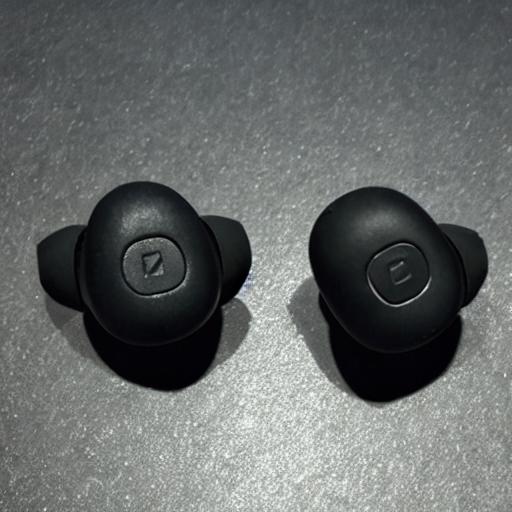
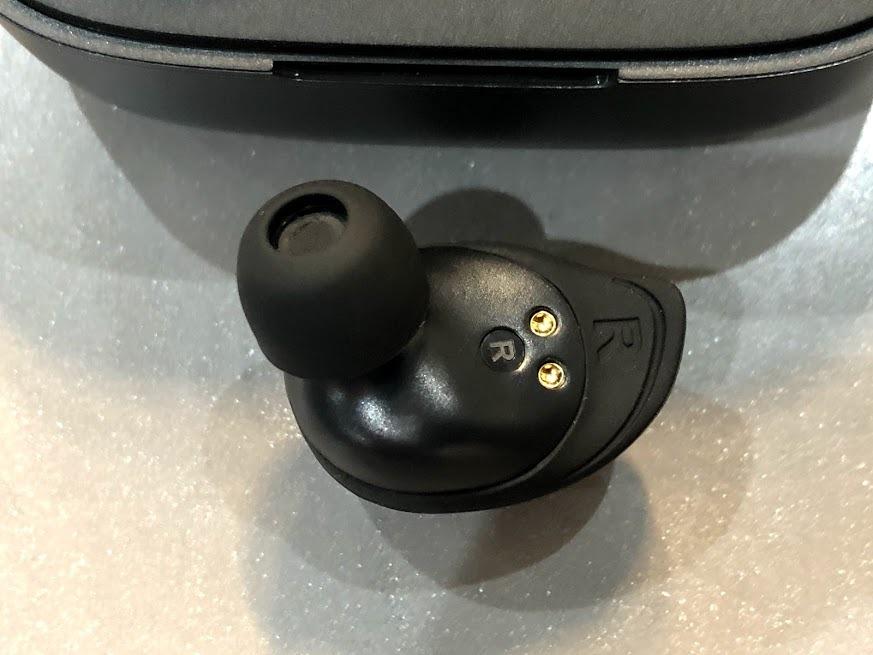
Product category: earbuds
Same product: no